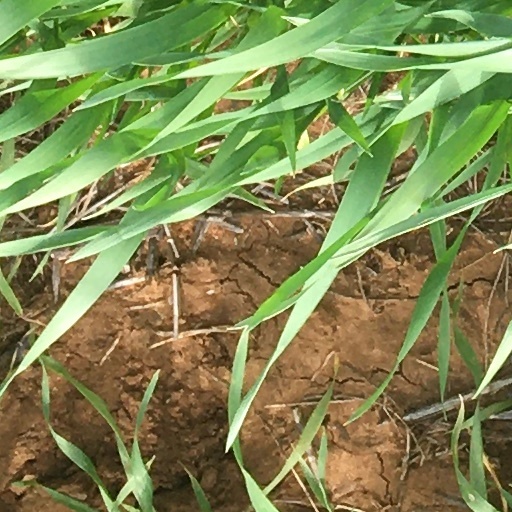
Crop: wheat